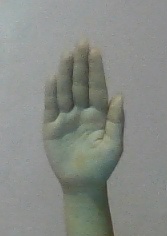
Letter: seen